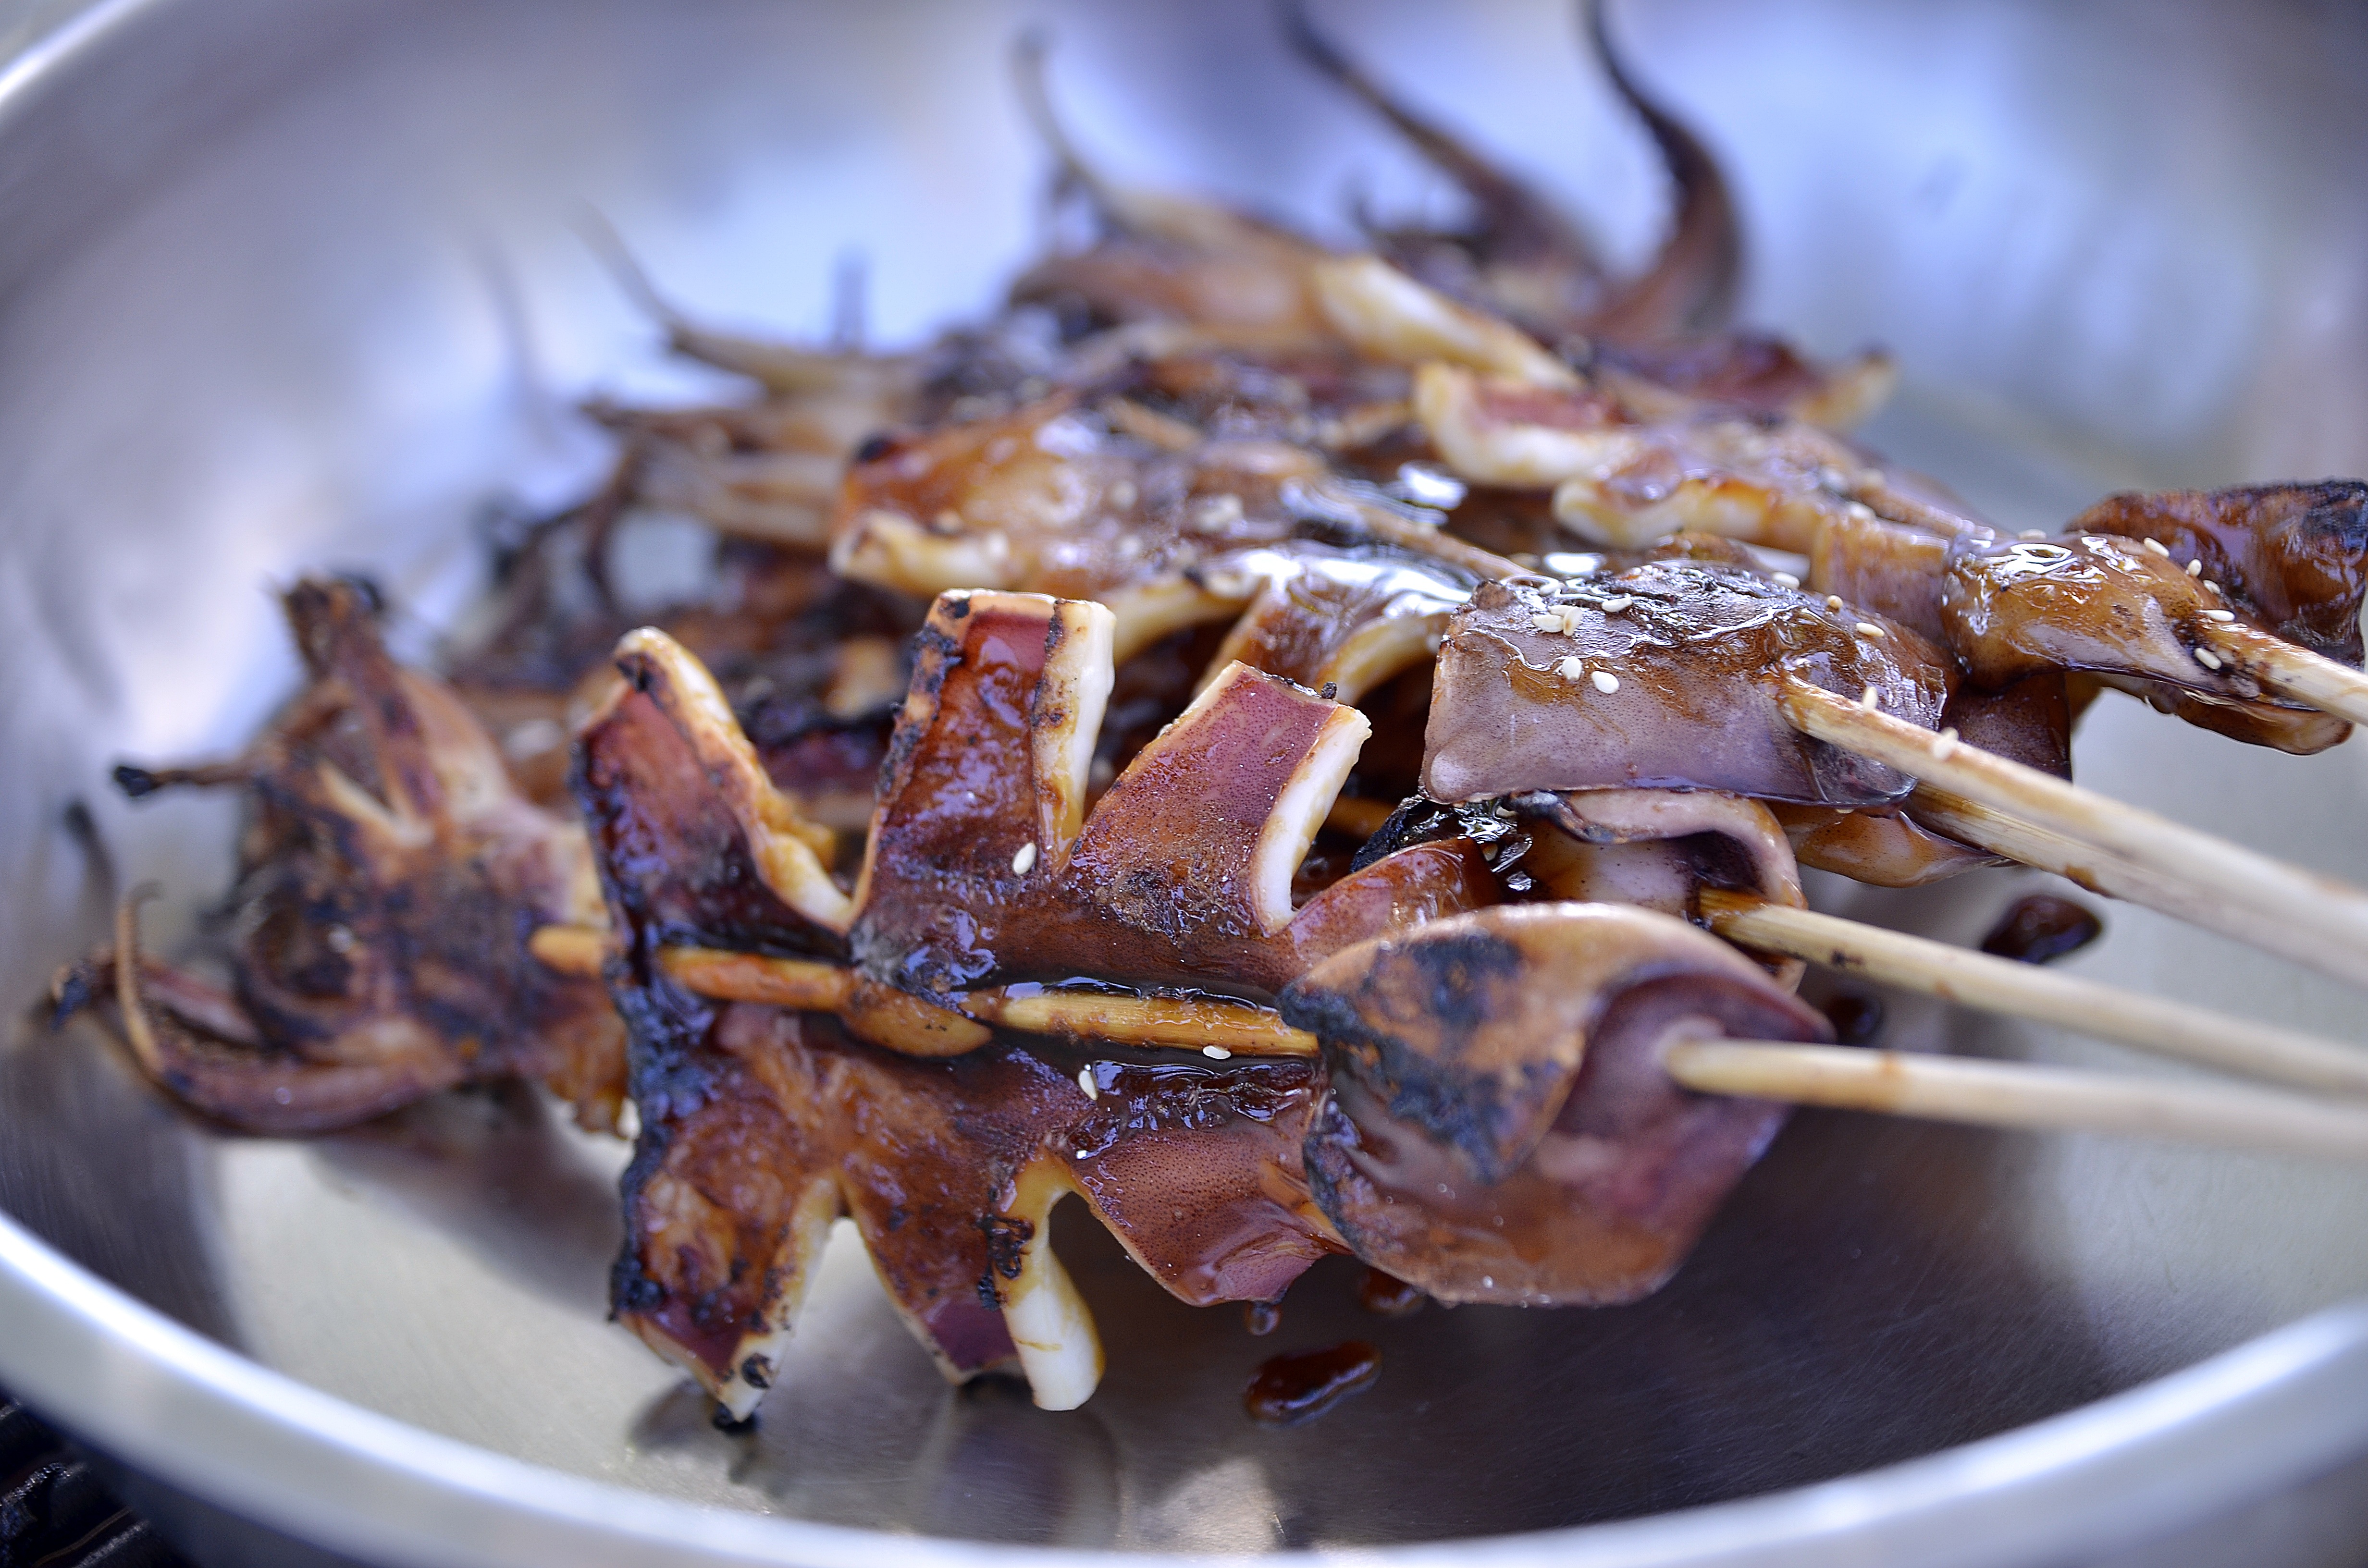
restaurant, dish, meal, food, cooking, produce, plate, seafood, fish, squid, meat, lunch, barbecue, pork, cuisine, savory, shellfish, beef, sauce, asian food, dining, dinner, grilled food